Irving Kristol Award

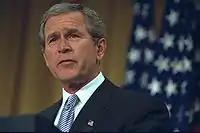
George W. Bush speaks at AEI's Annual Dinner in 2003.

The Irving Kristol Award is the highest honor conferred by the American Enterprise Institute for Public Policy Research.